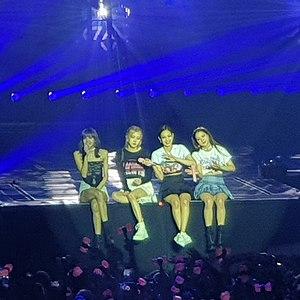
Blackpink, est un girl group sud-coréen formé en 2016 par YG Entertainment. C'est le deuxième groupe féminin à débuter, après 2NE1, au sein de la YG Entertainment. Le groupe est composé de quatre membres se prénommant Jennie, Lisa, Jisoo et Rosé. Elles forment un groupe multinational, venant de Corée du Sud, de Thaïlande, d'Australie et de Nouvelle-Zélande. Le groupe a fait ses débuts le 8 août 2016, avec leur premier album single, Square One, qui a donné naissance à Whistle, leur première chanson numéro un en Corée du Sud, ainsi que Boombayah, leur premier tube numéro un sur le classement du Billboard World Digital Songs. Avec le succès commercial précoce du groupe, elles ont été reconnue comme le nouvel artiste de l'année aux 31ᵉ Golden Disk Awards et aux 26ᵉ Seoul Music Awards.